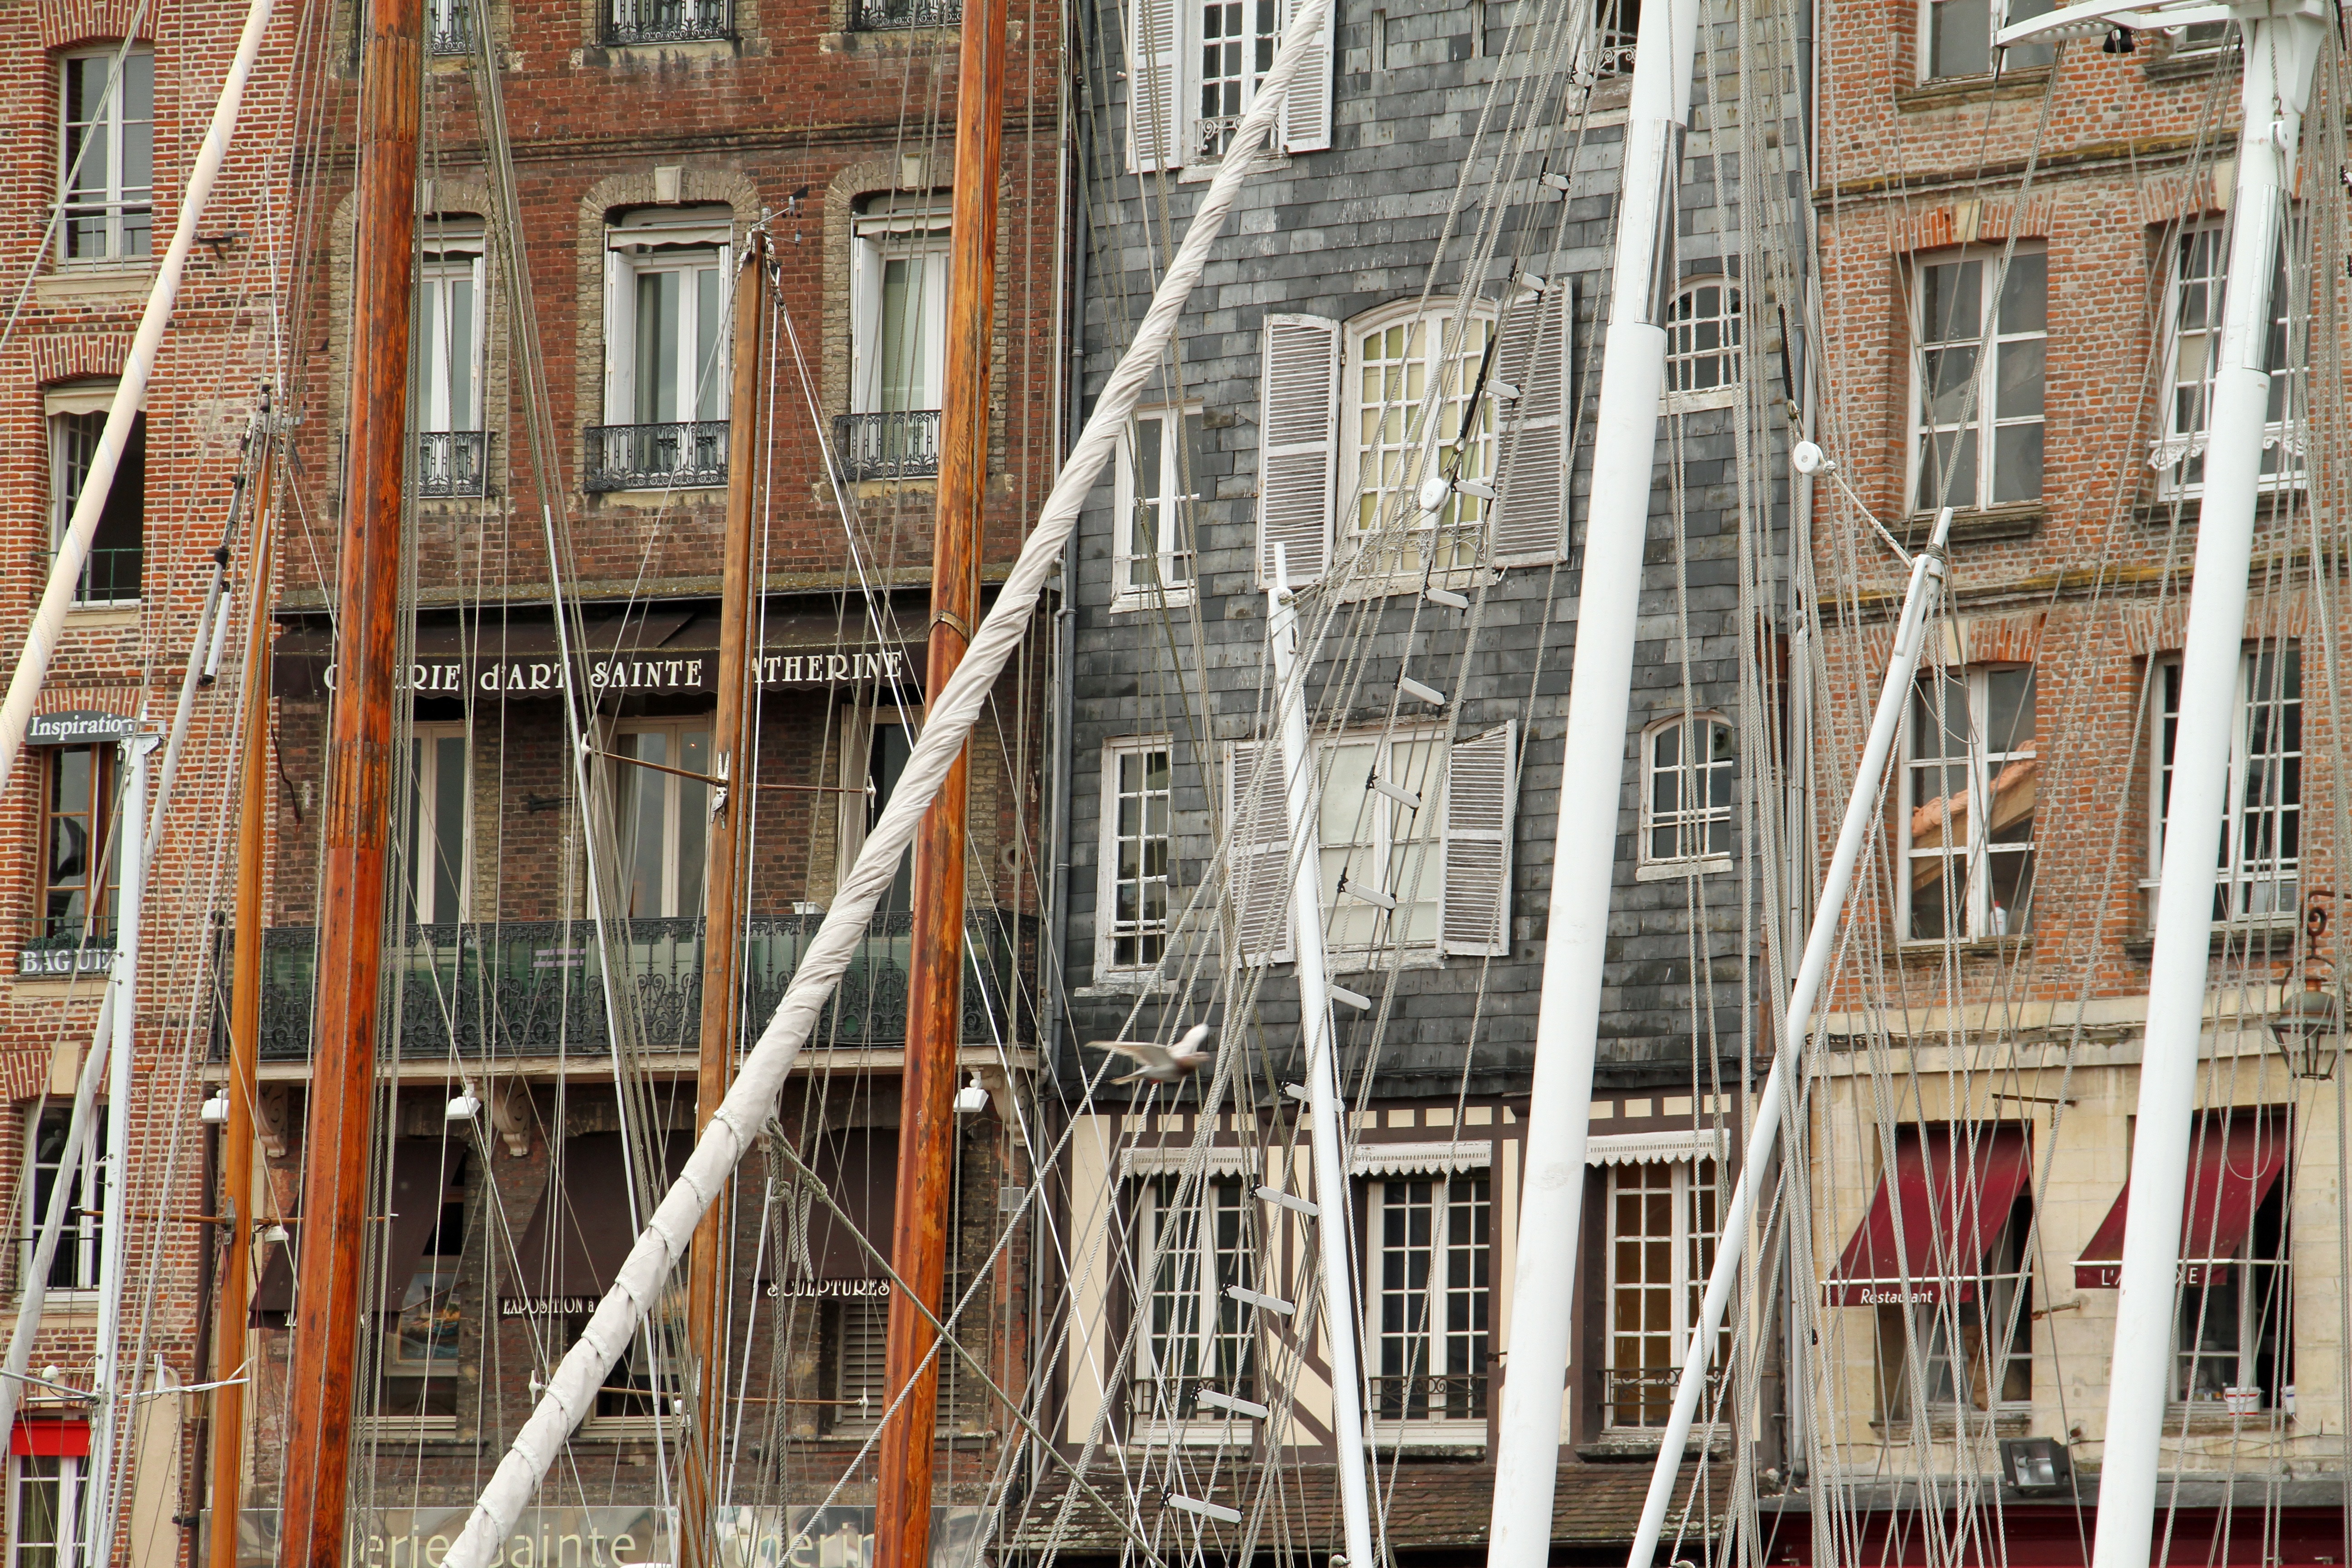
architecture, structure, window, lake, building, france, construction, facade, port, boats, normandy, scaffolding, seaport, ship masts